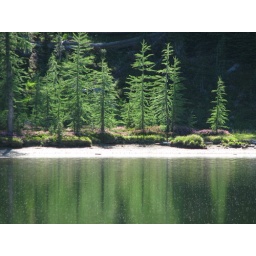
pot holes above Glen Lake in July '05 billions of little bugs on surface of water